King's Own Yorkshire Light Infantry

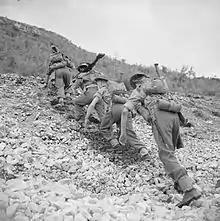
Men of the 1st Battalion, King's Own Yorkshire Light Infantry climb a steep hill in Italy, November 1943.

The 9th and 10th (Service) Battalions landed in France as part of the 64th Brigade in the 21st Division in September 1915 also for service on the Western Front. Stuart Cloete, a South African novelist, served with the 9th Battalion at the Battle of the Somme in autumn 1916. The 12th (Service) Battalion (Miners) (Pioneers) landed in Egypt as pioneer battalion for the 31st Division in December 1915 and then moved to France in March 1916 for service on the Western Front.